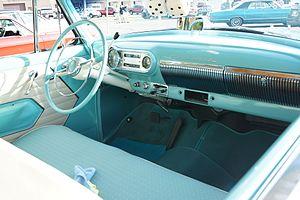
La Chevrolet Bel Air est une voiture du constructeur automobile américain General Motors sous la marque Chevrolet. Elle fut produite de 1950 à 1981 durant sept générations différentes. Le dernier modèle fut vendu uniquement au Canada. Initialement, seuls les modèles Hardtops deux portes dans la gamme Chevrolet étaient désignés par le nom Bel Air de 1950 à 1952, à la différence des modèles StyleLine et FleetLine pour le reste de la gamme. À partir de 1953, le nom désigna aussi d'autres carrosseries. La Bel Air a continué avec diverses autres désignations de niveau de finition jusqu'à ce que la production aux États-Unis cesse en 1975. La terminologie Bel Air continua d'être utilisée au Canada pour son marché intérieur jusqu'en 1981.